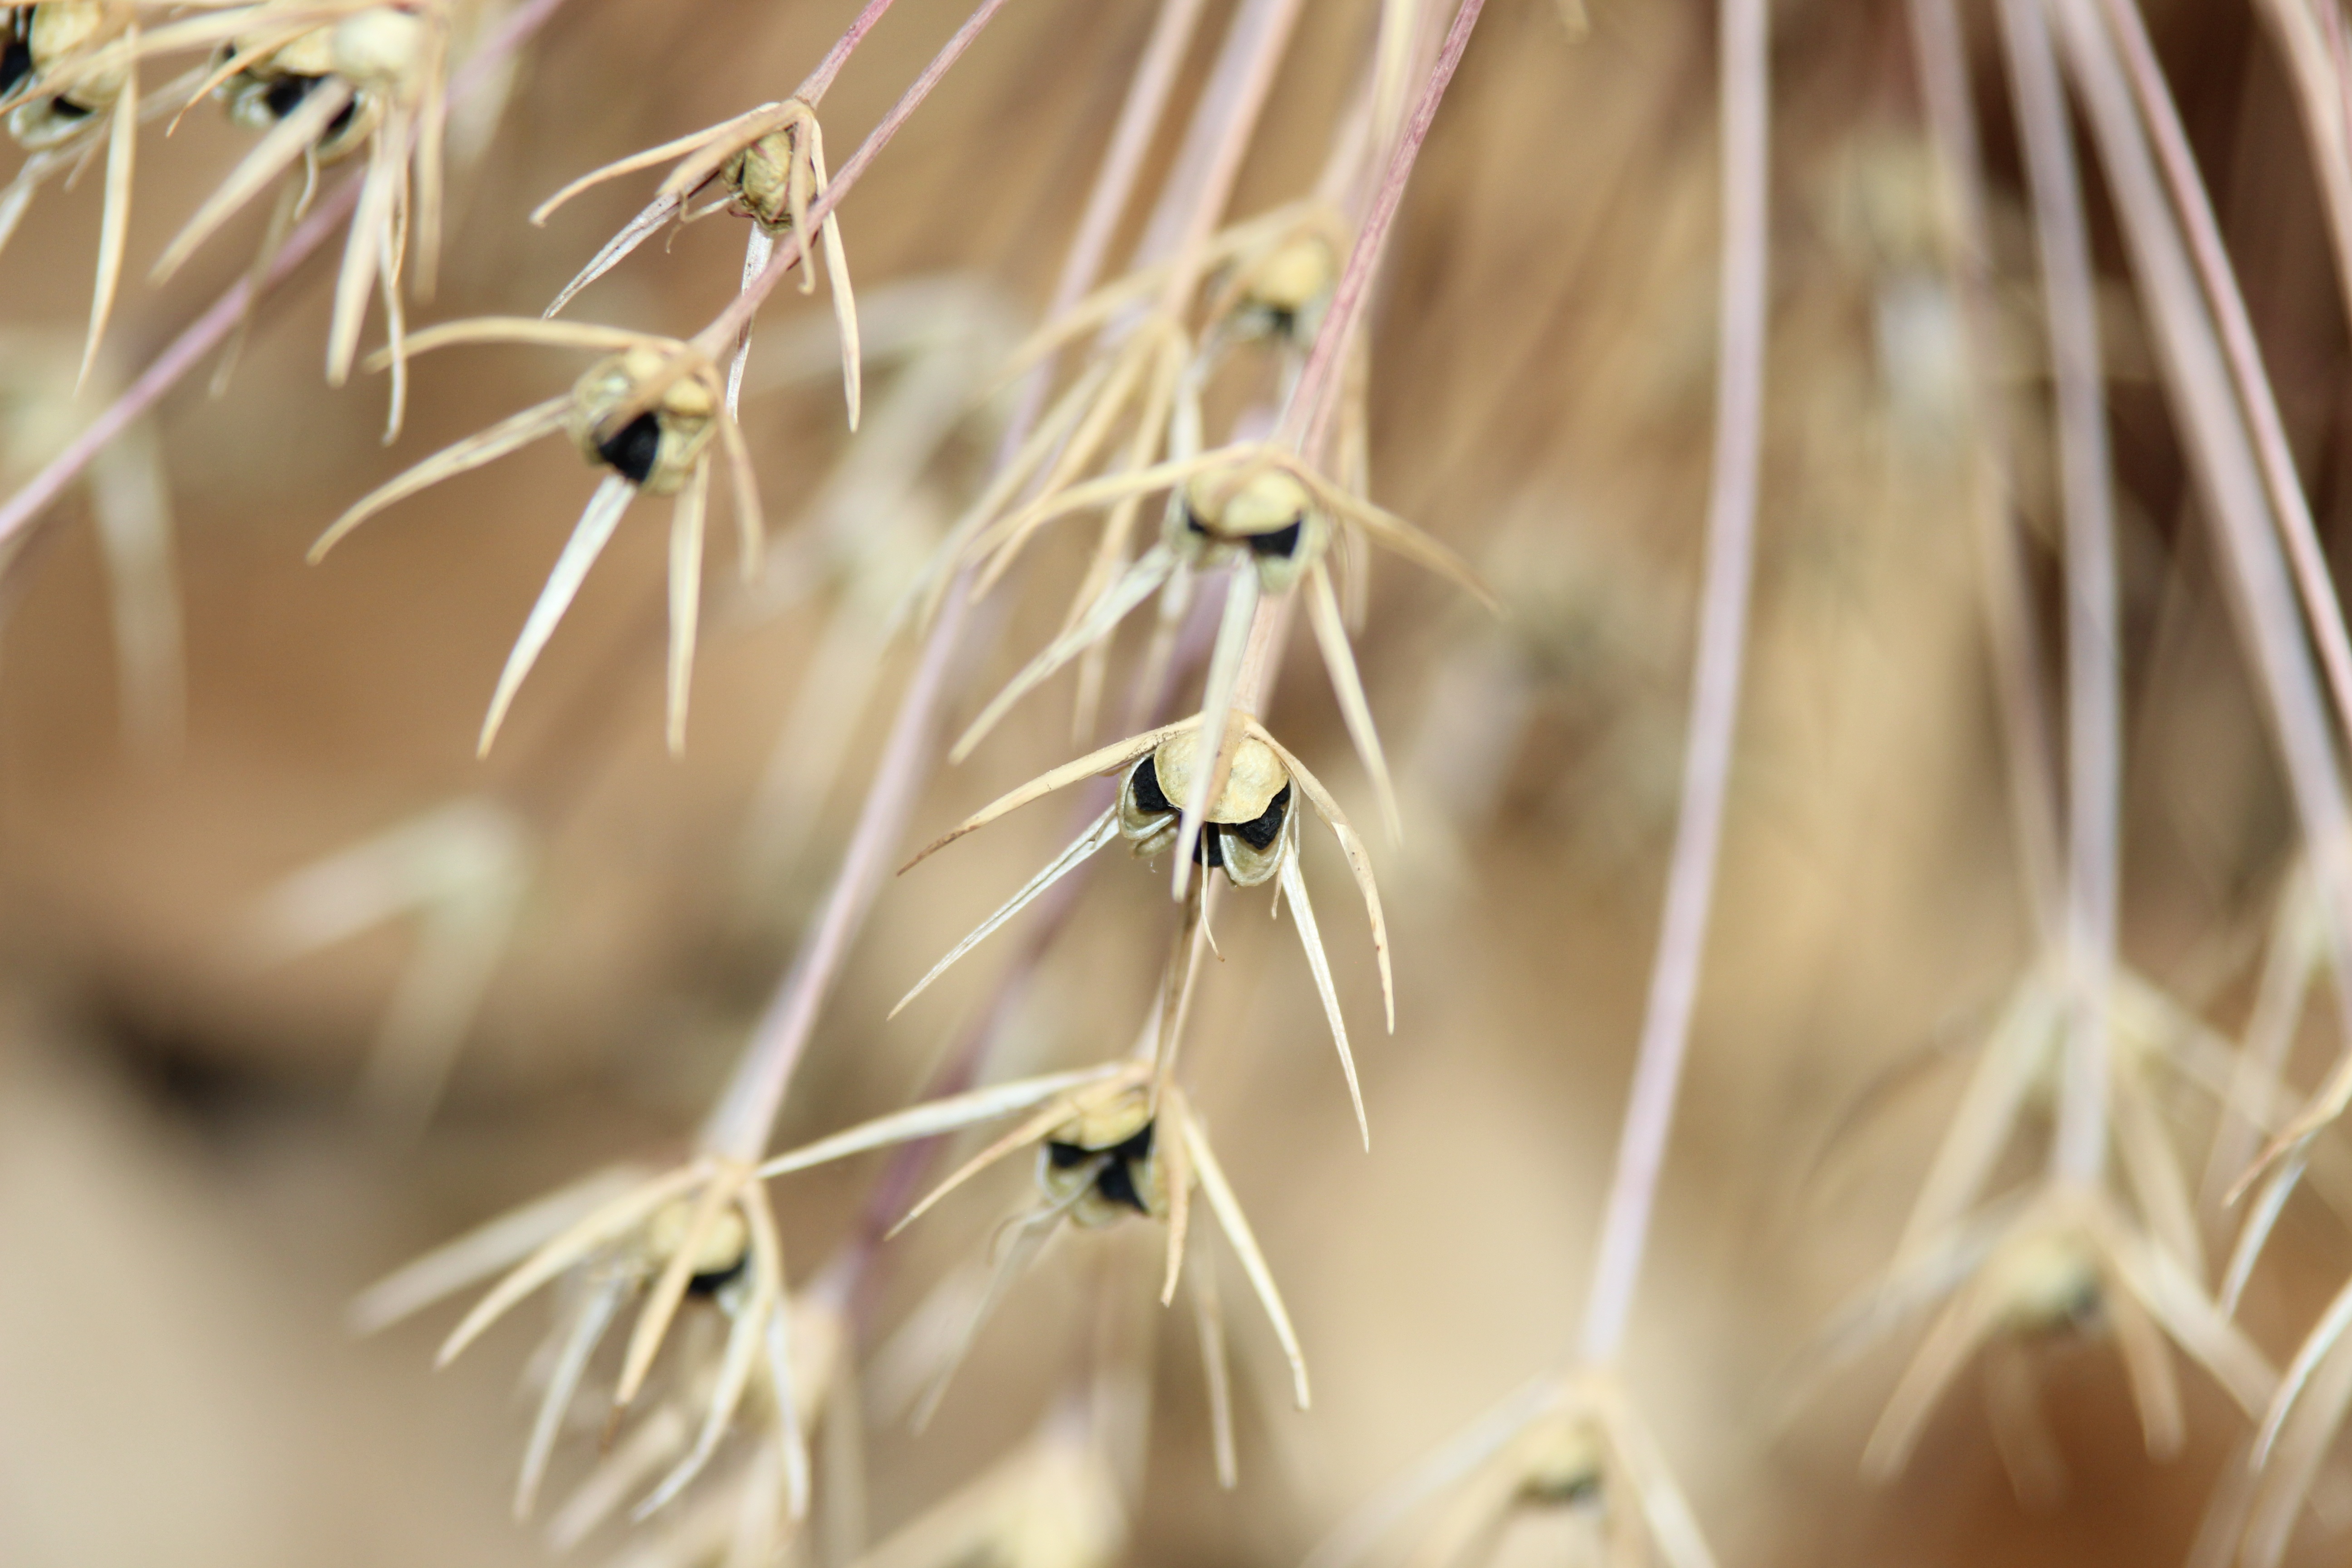
nature, grass, branch, blossom, plant, photography, sunlight, leaf, flower, bloom, summer, spring, macro, autumn, botany, dried, garden, close, flora, season, twig, close up, seeds, late summer, macro photography, close up summer garden, grass family, plant stem